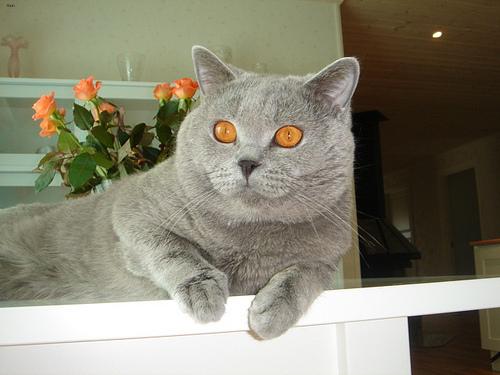
Breed: British Shorthair